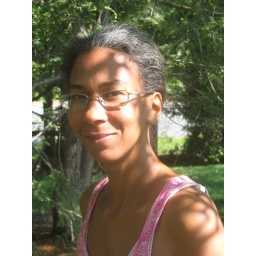
Watching her daughter plant flowers in her mom's backyard.